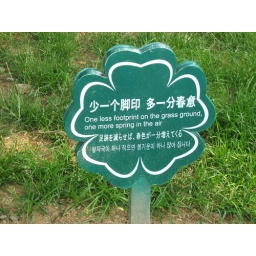
A sign in Yuehu Park. One less footprint on the grass ground, one more spring in the air.